Lymphoepithelioma

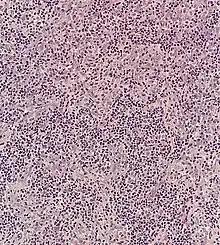
Nasopharyngeal lymphoepithelioma in a lymph node. Note the small, blue lymphocytes between the larger cancer cells.

Lymphoepithelioma is a type of poorly differentiated nasopharyngeal carcinoma characterized by prominent infiltration of lymphocytes in the area involved by tumor. Lymphoepithelioma is also known as "class III nasopharyngeal carcinoma" in the WHO classification system. It has a high tendency to metastasize and is responsive to radiotherapy. Most cases are associated with Epstein–Barr virus infection.